Bigmouth buffalo

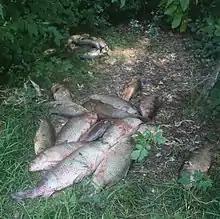
A discarded waste pile of bigmouth buffalo shot by bow and arrow, indicative of unregulated, wasteful bowfishing

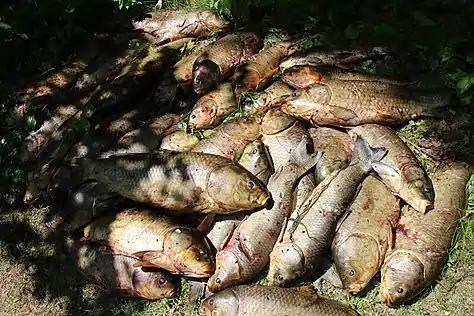
From Scarnecchia et al. 2021: A pile of 32 bigmouth buffalo shot by bow and arrow in Minnesota in 2020 and left as waste. This one night of bowfishing resulted in more than 2,500 life-years taken. The median age of these buffalofish was 89 years old.

According to the Committee on the Status of Endangered Wildlife in Canada, the conservation status in the Canadian range of the bigmouth buffalo is difficult to assess due to lack of study of this animal, and the species is of special concern under the Species at Risk Act. Known threats include loss of backwater spawning areas due to channelization and loss of spawn viability due to high turbidity related to variation in flow rate. The bigmouth buffalo is also negatively affected by dams that restrict their movement and ability to find suitable spawning habitat, they are prone to winterkill, and they are highly vulnerable to overfishing. The bigmouth buffalo is an endangered fish species in Pennsylvania. Besides this state, the bigmouth buffalo is not currently listed as threatened or endangered in any other region of its native distribution, although the Saskatchewan - Nelson River populations designatable unit has been listed under Schedule 1 of the Species at Risk Act as being of special concern since 2011 due to contiguous declines that have also been evident in the northern extent of their US range since the 1970s. Several longstanding MN populations of bigmouth buffalo are composed almost totally (85–90%) of individuals hatched before 1940, and in other systems more than 99% of individuals are from hatch-years that pre-date 1970. A reflection of outdated fisheries management, harvest limits on bigmouth buffalo do not exist in these same areas - this despite the rapidly growing new sport of modernized night bowfishing that exploits this species. The rise of bowfishing was found to be coincident with steep declines in bigmouth buffalo.